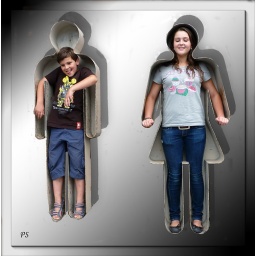
male and female in of bounds